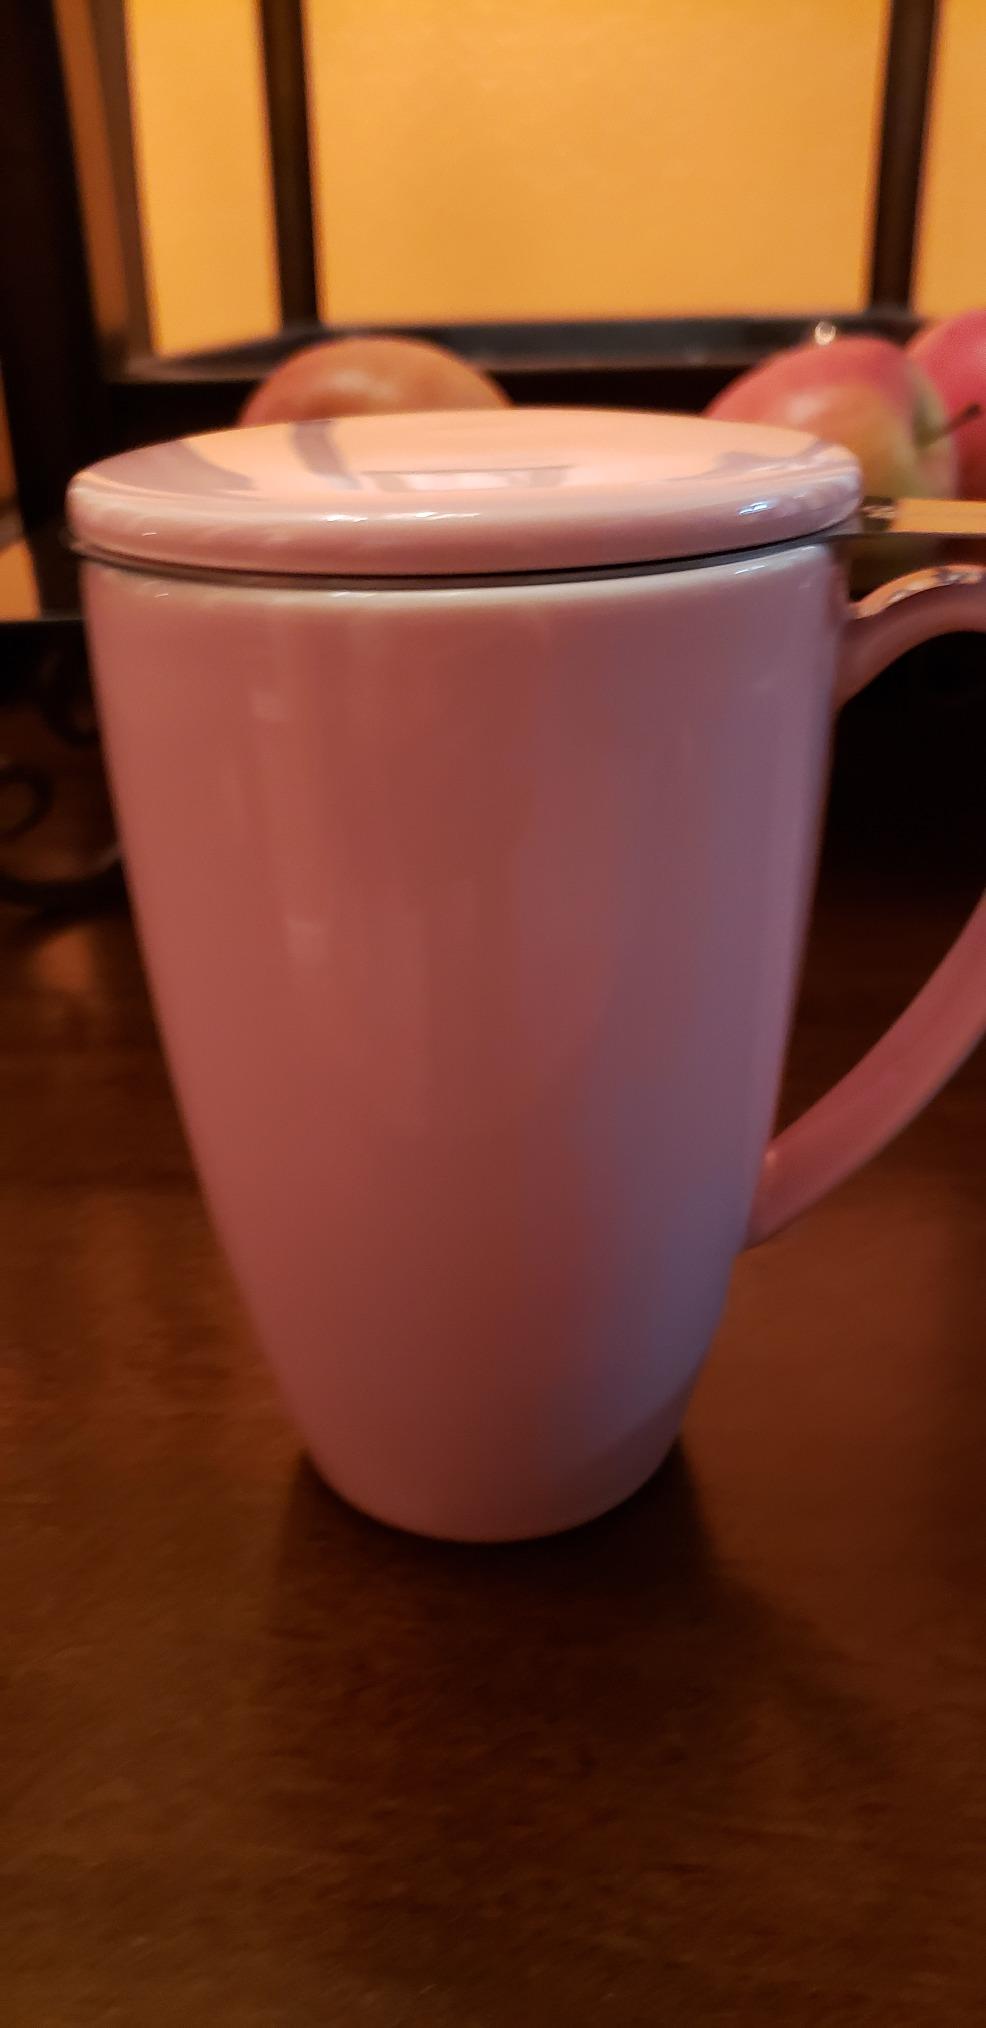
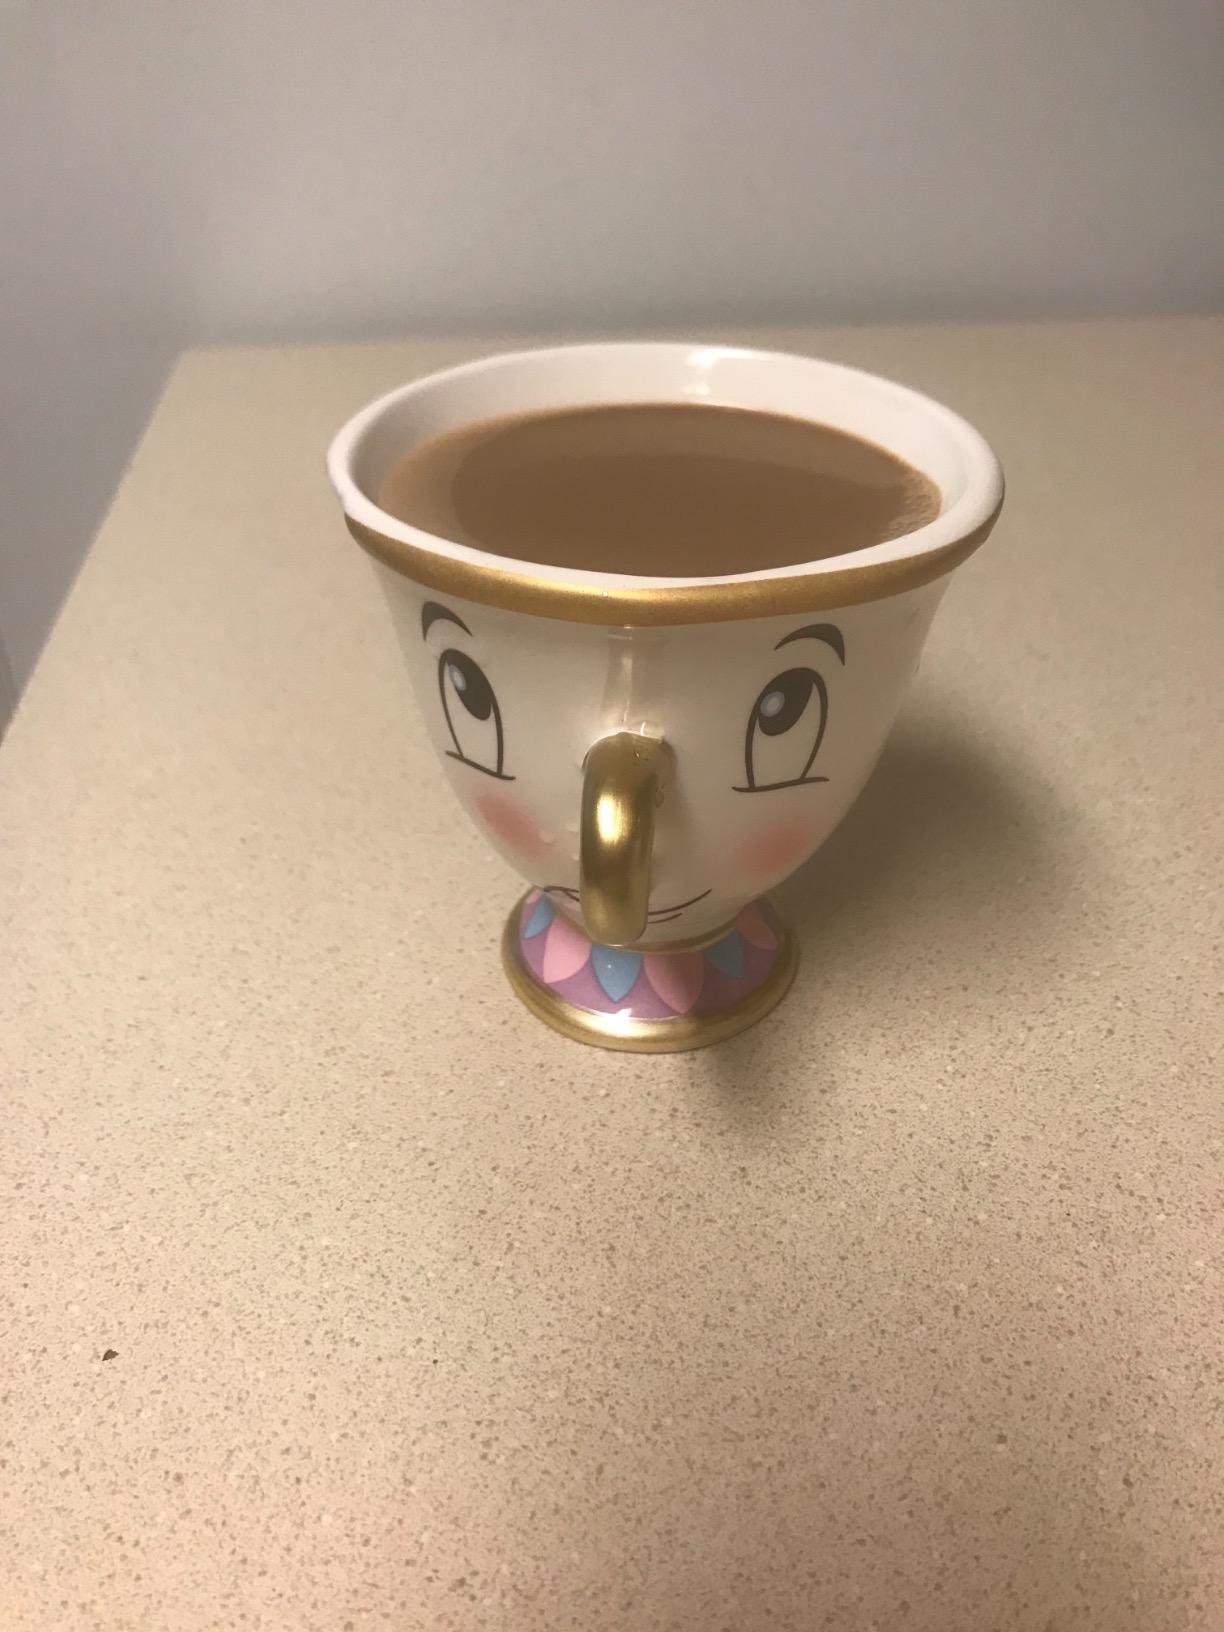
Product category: items_mug
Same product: no